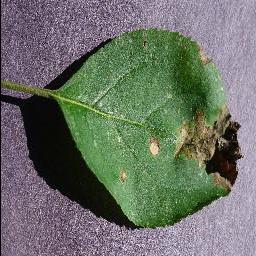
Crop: apple
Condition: black_rot